Canada in World War I

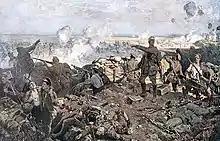
"Second Battle of Ypres" by Richard Jack. The painting was the first commission completed for the Canadian Wars Memorials Fund.

The Canadian Corps was formed as a field formation of the Canadian Expeditionary Force in September 1915 after the arrival of the 2nd Canadian Division in France. The soldiers of the corps were mostly volunteers, as conscription was not implemented until the end of the war (see Conscription Crisis of 1917). The corps was expanded by the addition of the 3rd Canadian Division in December 1915 and the 4th Canadian Division in August 1916. The organization of a 5th Canadian Division began in February 1917, but it was still not fully formed when it was broken up in February 1918 and its men used to reinforce the other four divisions. Although the corps was within and under the command of the British Army, there was considerable pressure among Canadian leaders, especially following the Battle of the Somme, for the corps to fight as a single unit rather than spreading the divisions through the whole army.